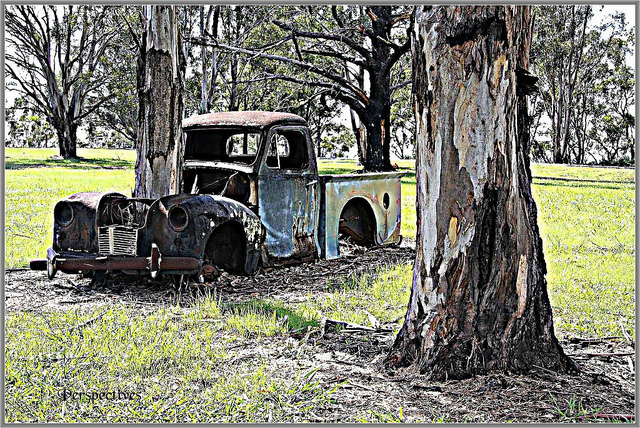
Old junked blue truck in a field between two dead trees.

This burned out truck is parked next to a tree.

An old truck left to rust away with a tree growing through where the engine would be.

A shell of a pick up truck that is resting in a field.